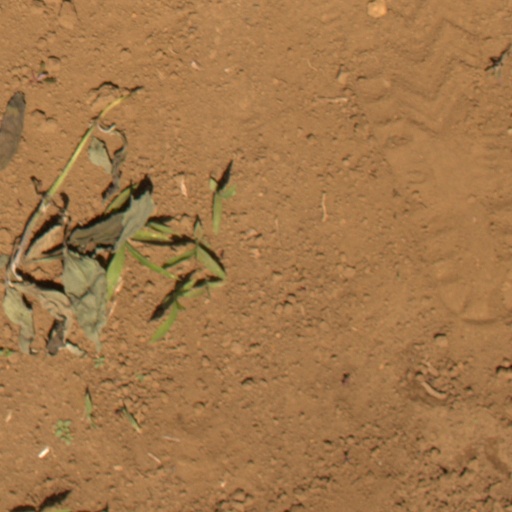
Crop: Jerusalem artichoke